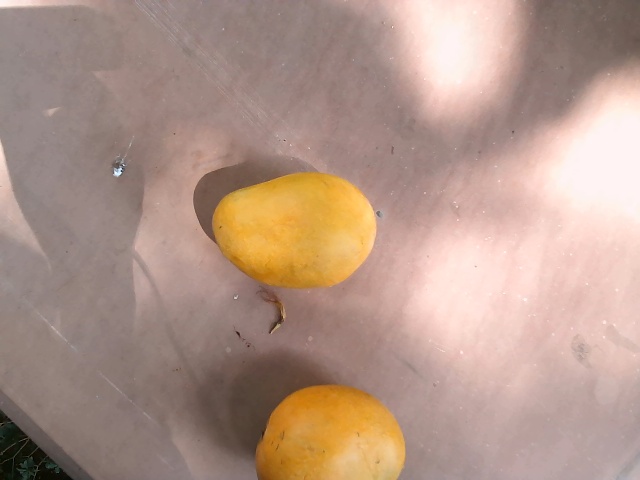
Label: Ripe_Mango